Children in the Israeli–Palestinian conflict

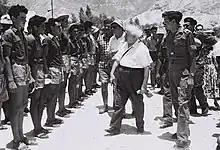
David Ben-Gurion visiting a Gadna base in Be'er Ora (1957). Gadna is a one-week Israeli military program to prepare youth for their mandatory military service in the Israel Defense Forces or Border Police.

According to the Coalition to Stop the Use of Child Soldiers' "2004 Global Report on the Use of Child Soldiers," there was "no evidence of systematic recruitment of children by Palestinian armed groups." The report noted that "children are used as messengers and couriers, and in some cases as fighters and suicide bombers in attacks on Israeli soldiers and civilians. All the main political groups involve children in this way, including Fatah, Hamas, Islamic Jihad, and the Popular Front for the Liberation of Palestine." In total, there were at least nine incidents where children were involved in suicide attacks or other violent militant acts.